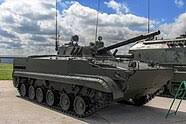
Label: BMP-T15